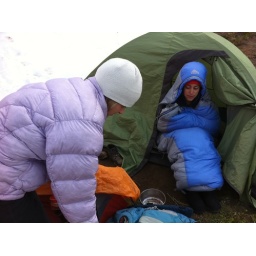
Alexa snuggled up in her sleeping bag in the morning as the wind blows around our tents.